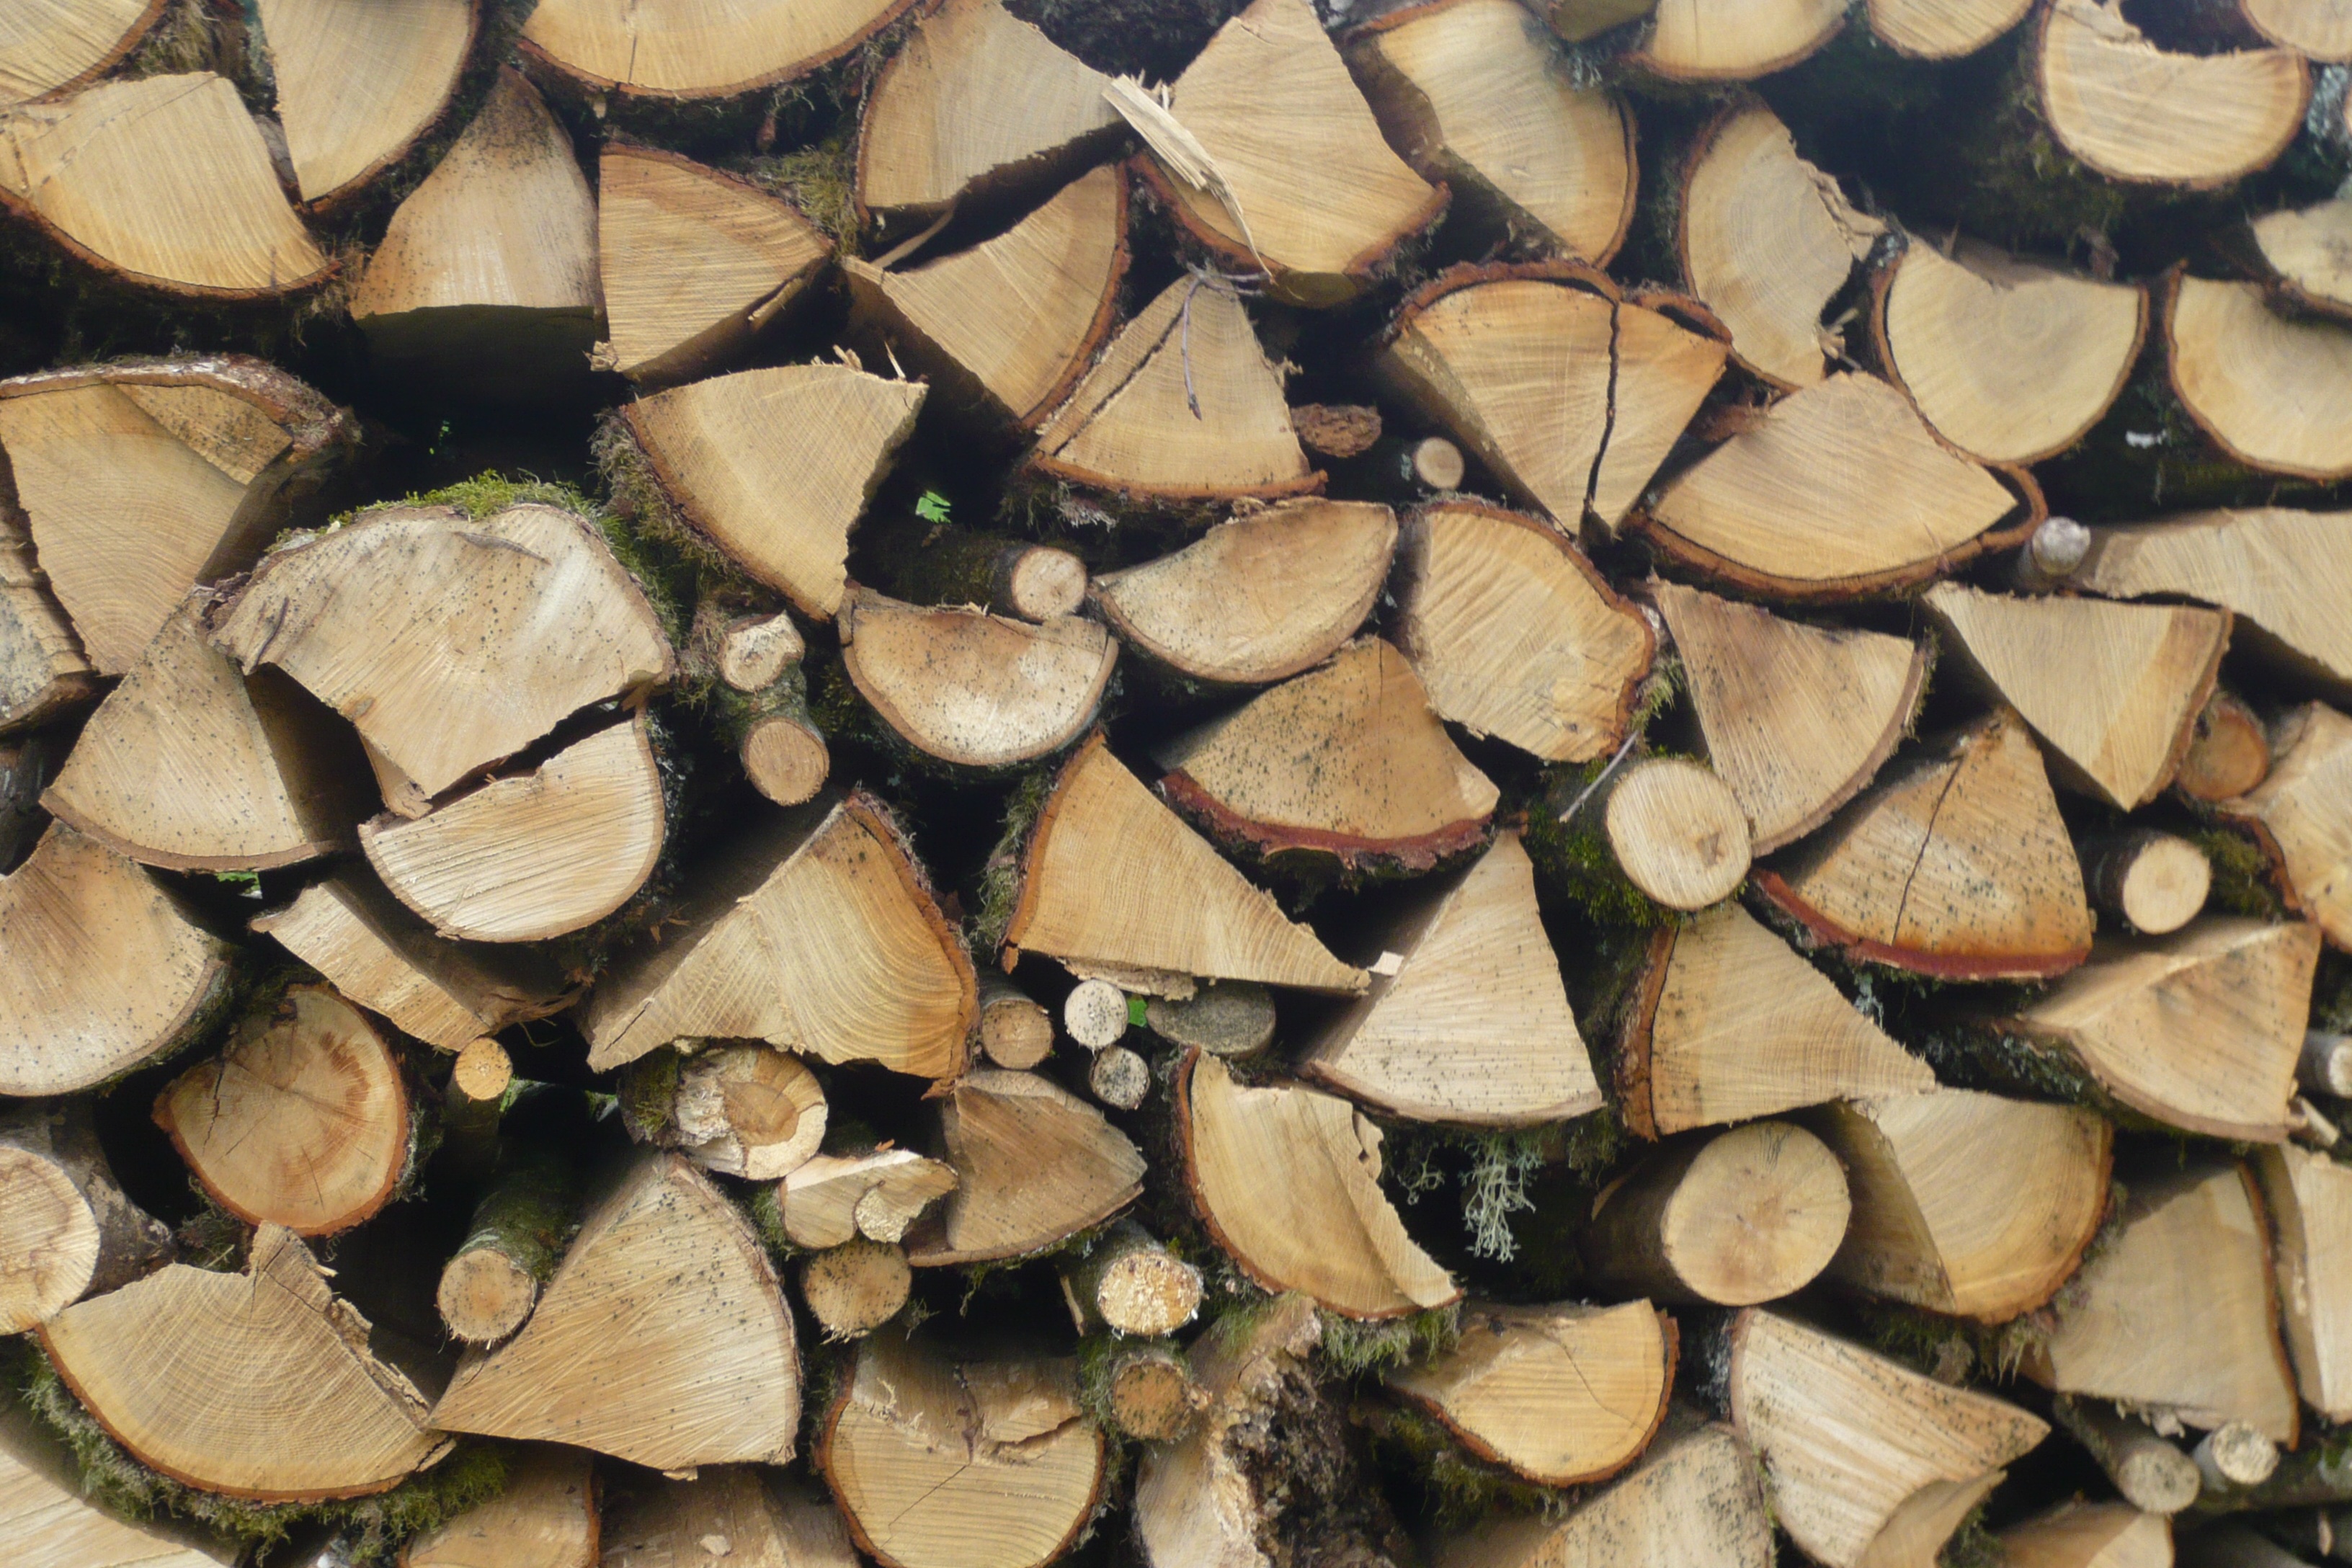
tree, branch, plant, wood, leaf, flower, trunk, pattern, soil, fireplace, stove, background, hot, flooring, woody plant